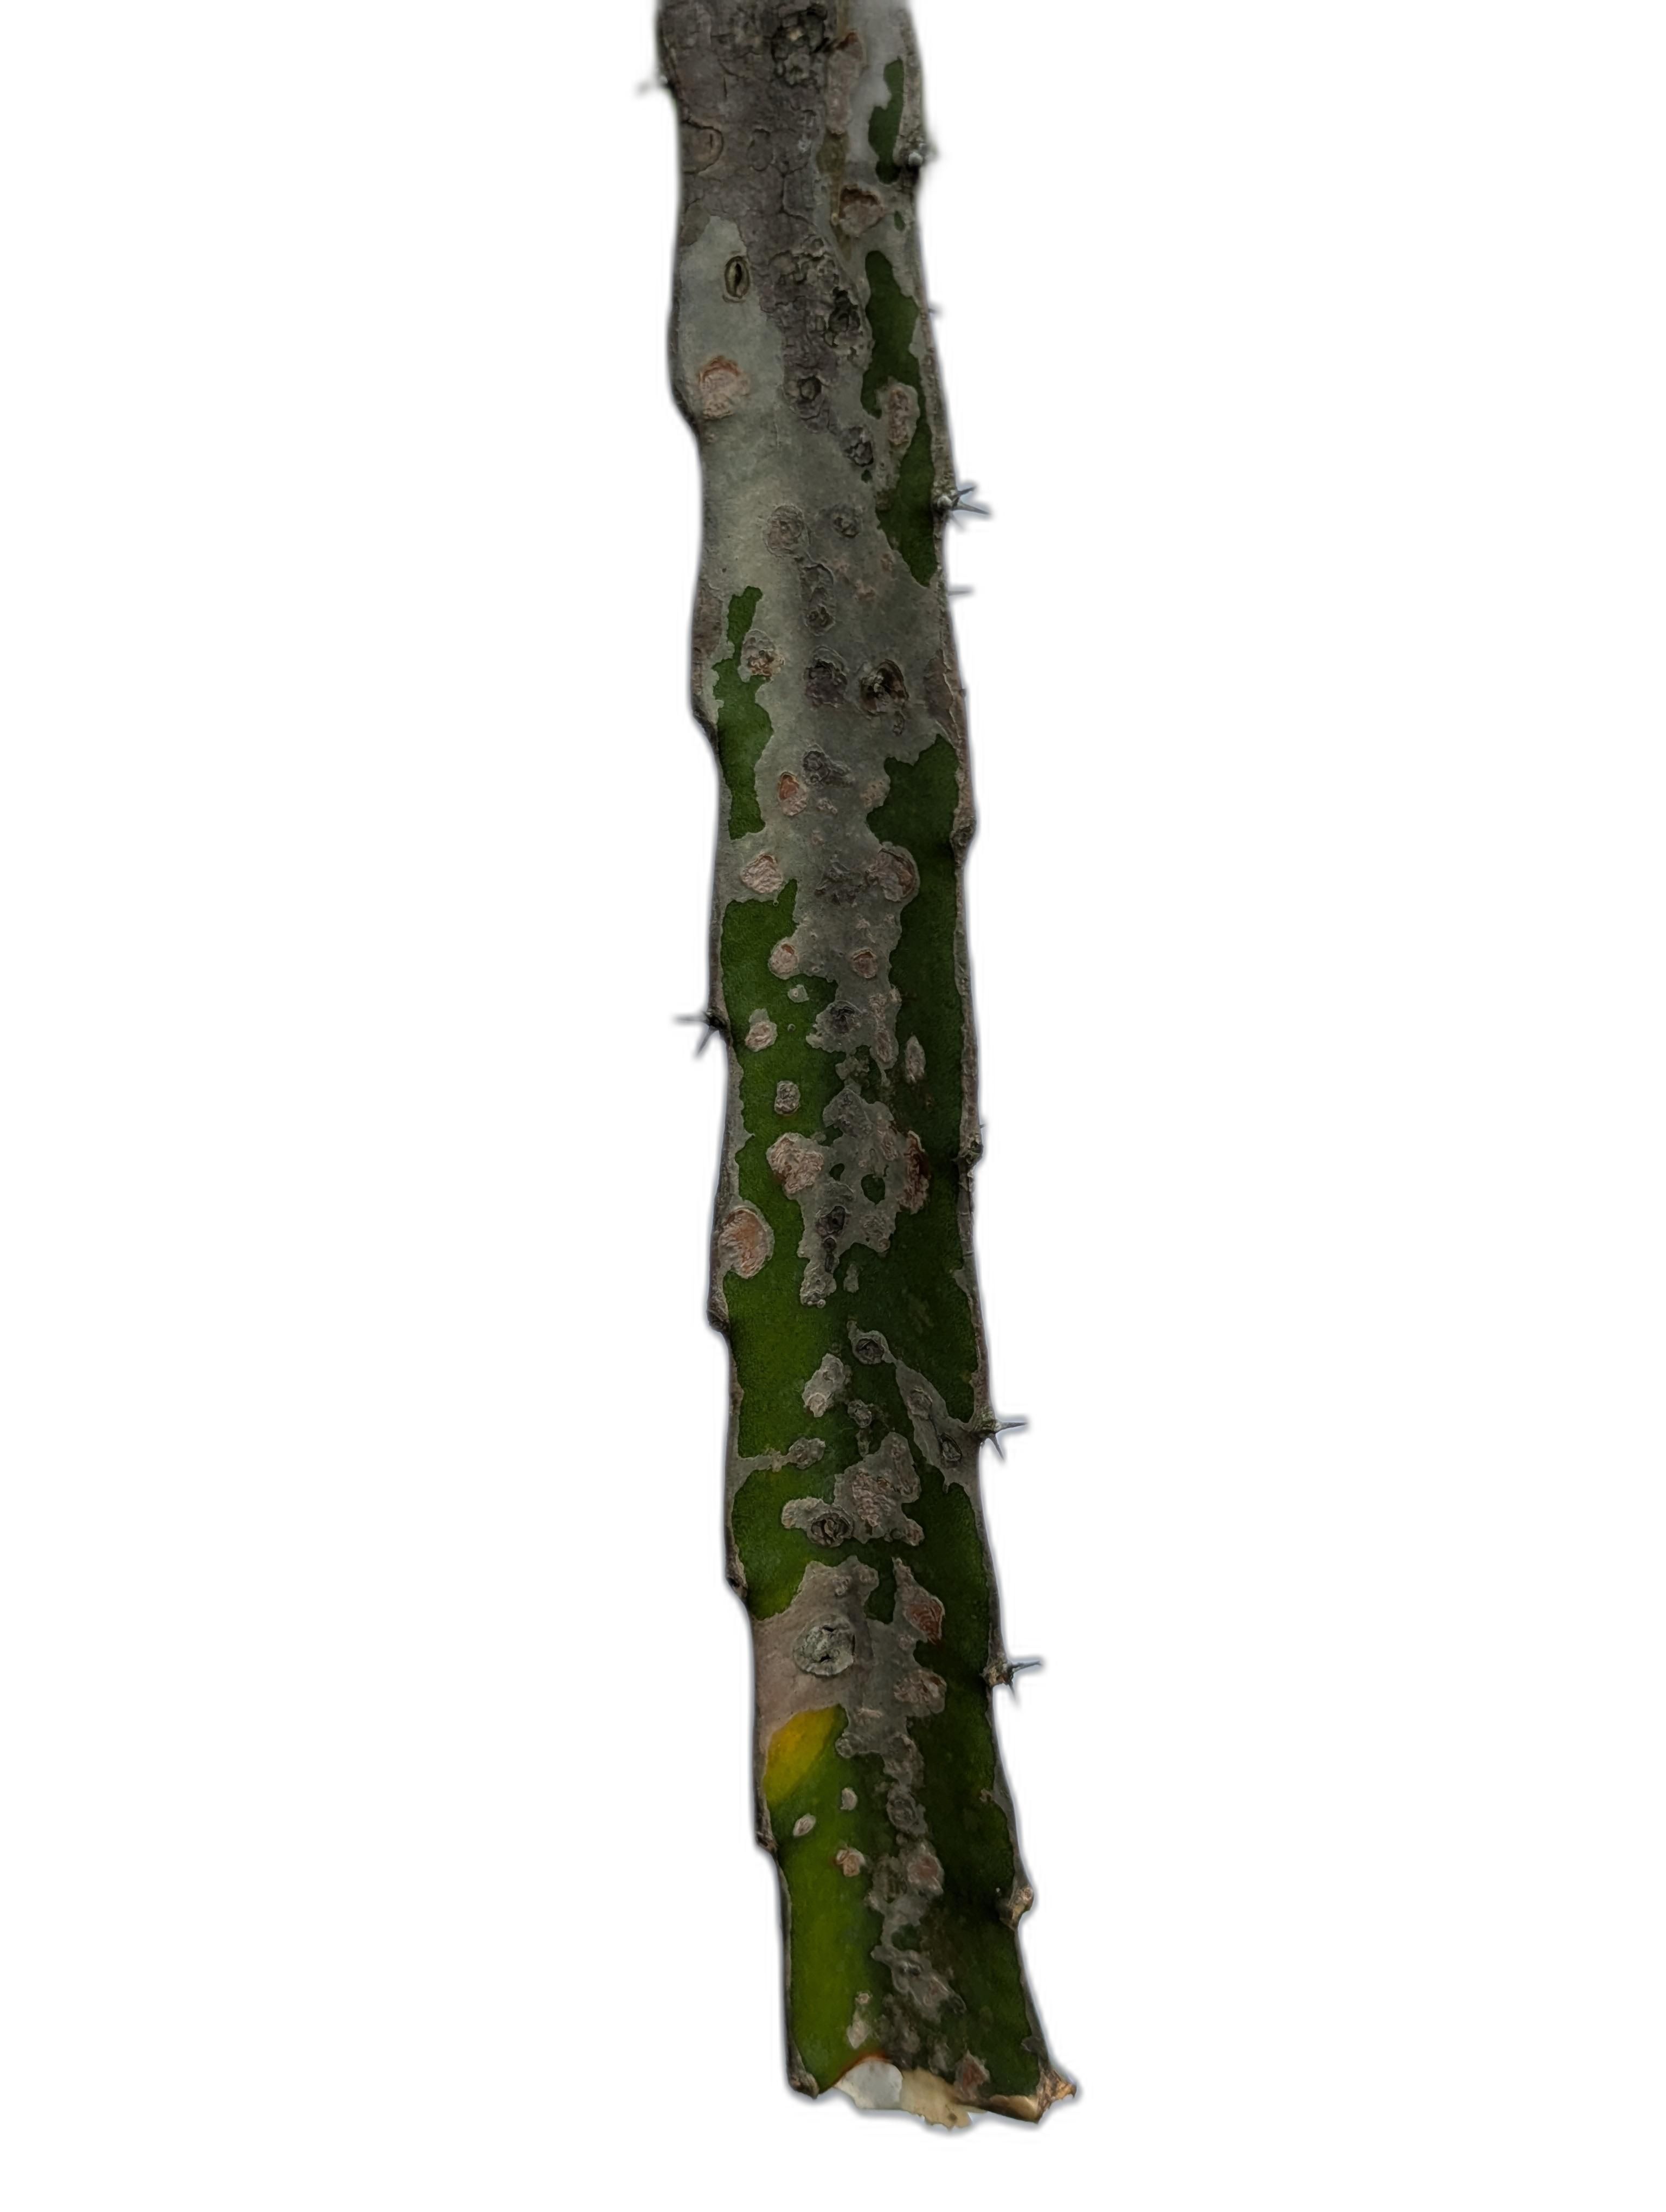
Label: Bad leaf